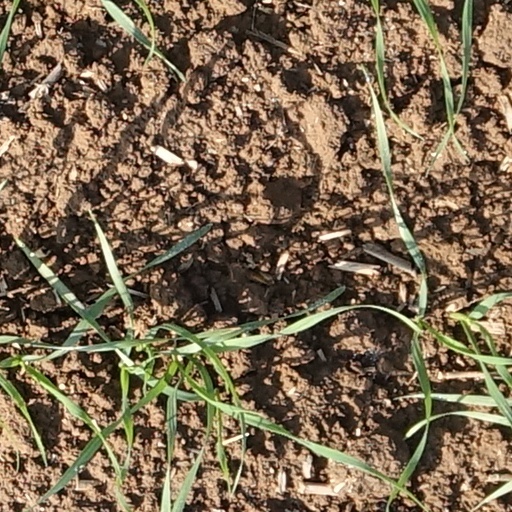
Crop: wheat